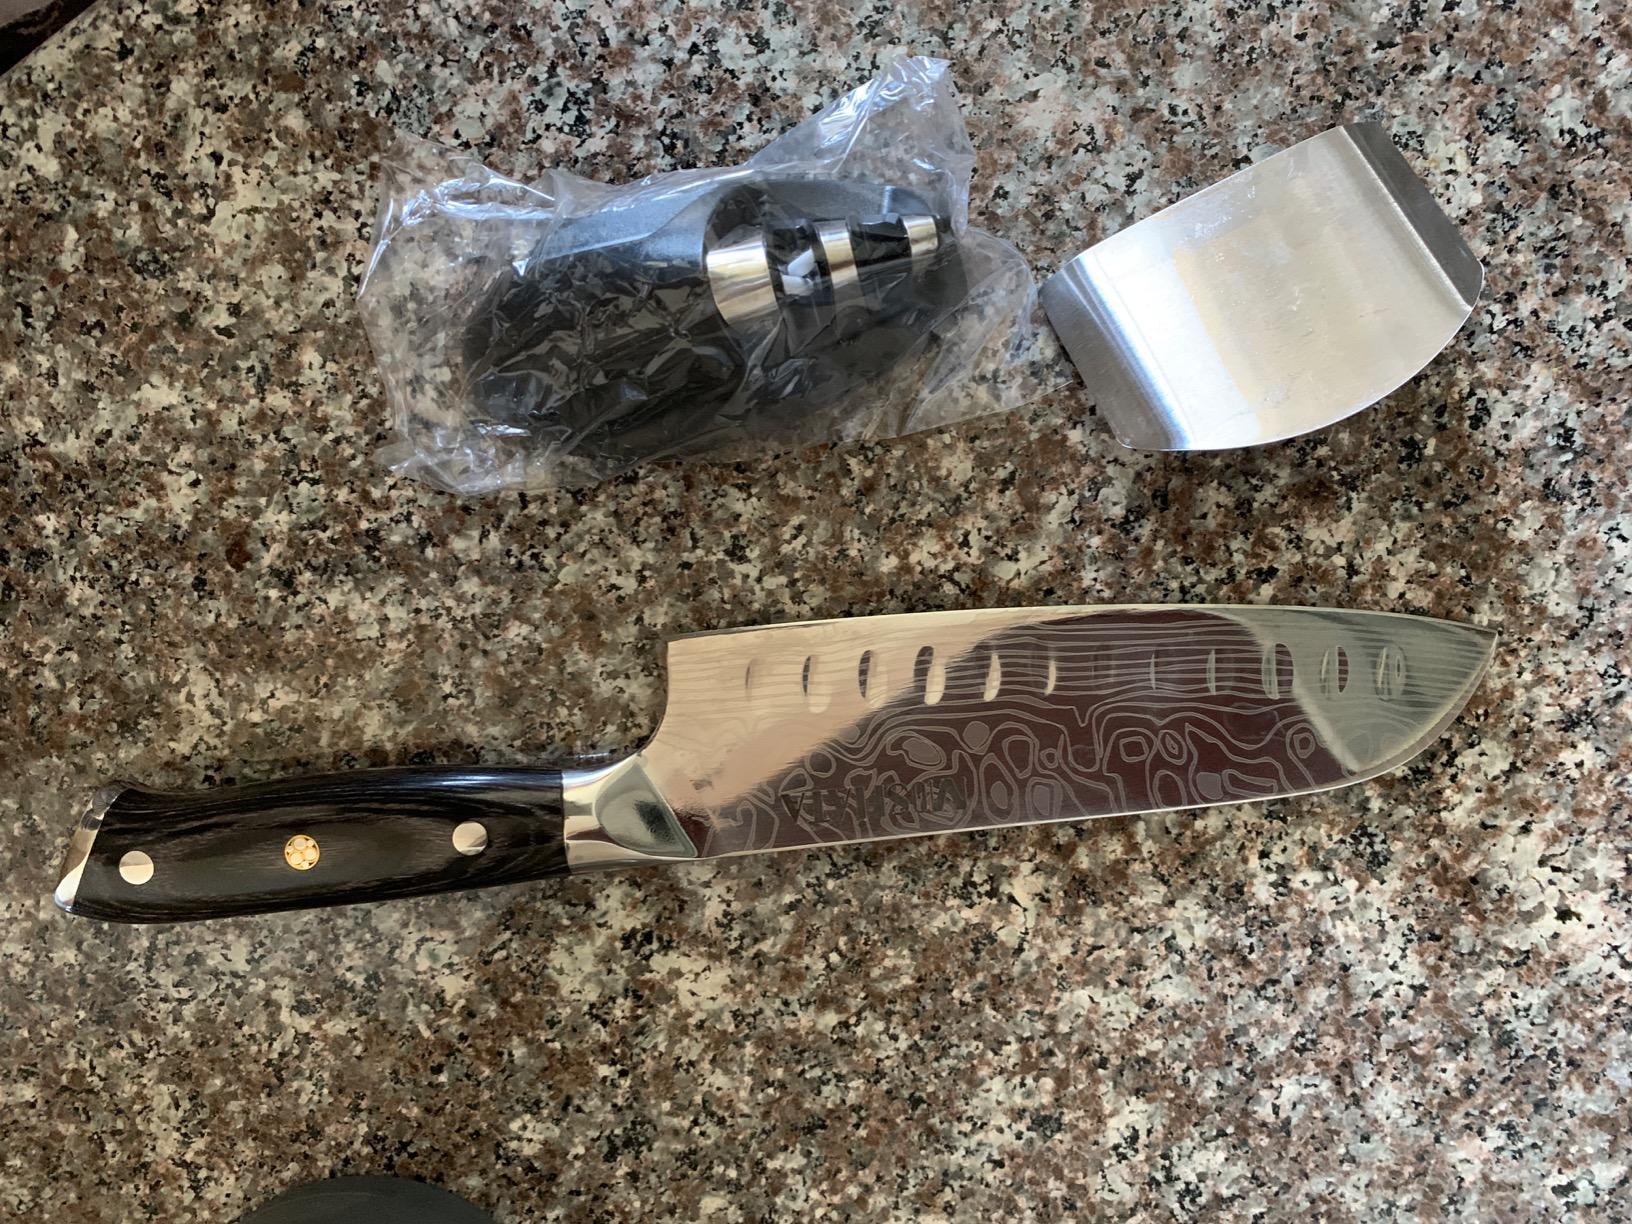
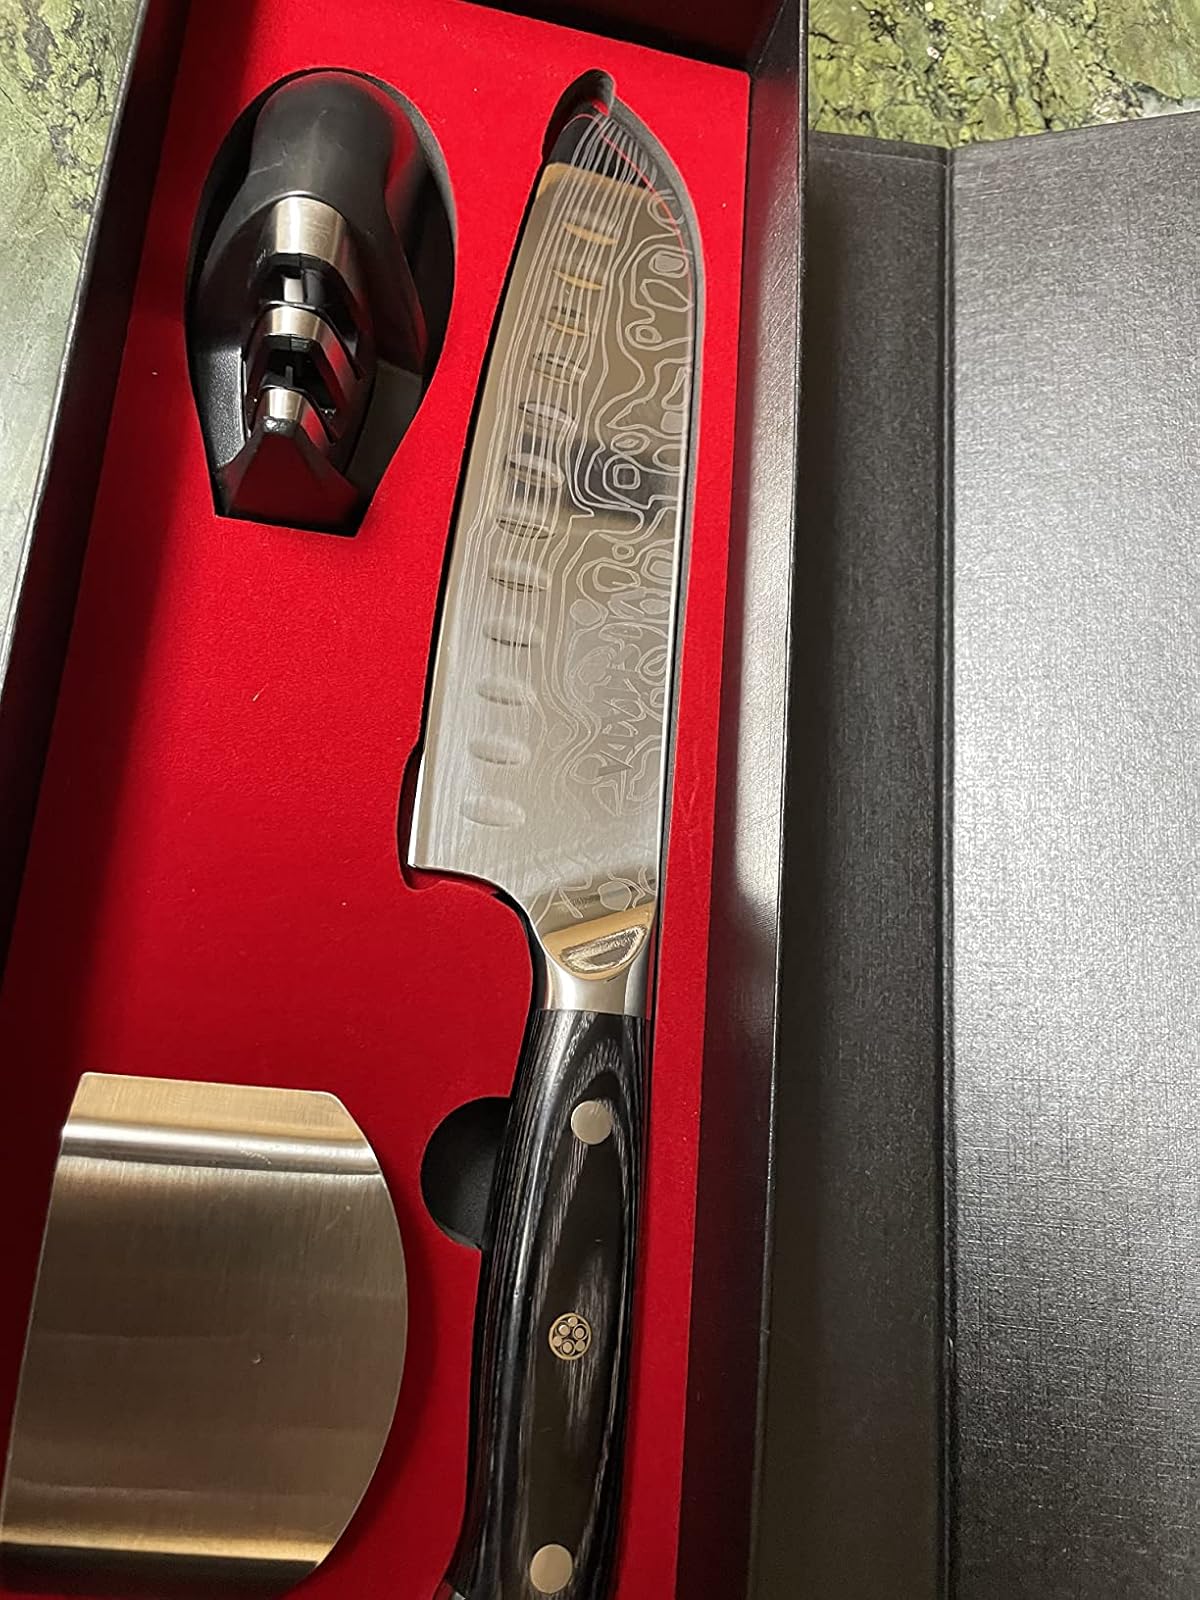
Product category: items_knife
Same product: yes